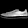
Label: Sneaker